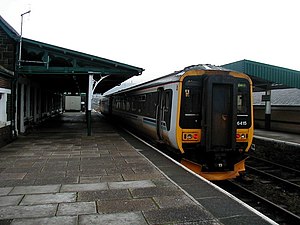
Cambrian Coast Line
Tog holder ved Barmouth station
Cambrian Coast Line er en jernbanelinje i i Nord-Wales i grevskabet Gwynedd; det meste af strækningen går i udkanten af nationalparken Snowdonia og flere af stationerne er gode udgangspunkter for besøg i Snowdonia, f.eks. Tywyn og Porthmadog.